2023 NBL1 season

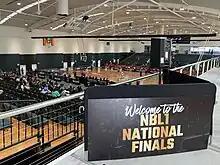
2023 NBL1 National Finals at HBF Arena

The 2023 NBL1 National Finals took place at HBF Arena in Perth between Friday 18 August and Sunday 20 August. It served as the second annual National Finals after the inaugural event took place in 2022.